Lullaby for Pi

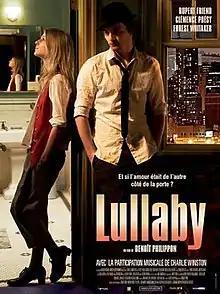
Official release poster

Lullaby for Pi is a 2010 Canadian drama film written and directed by Benoit Philippon in his feature directorial debut. The film stars Rupert Friend, Clémence Poésy, and Forest Whitaker.